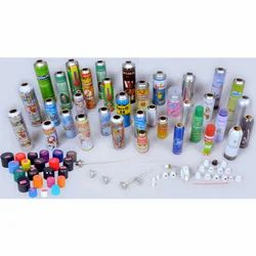
Label: metal